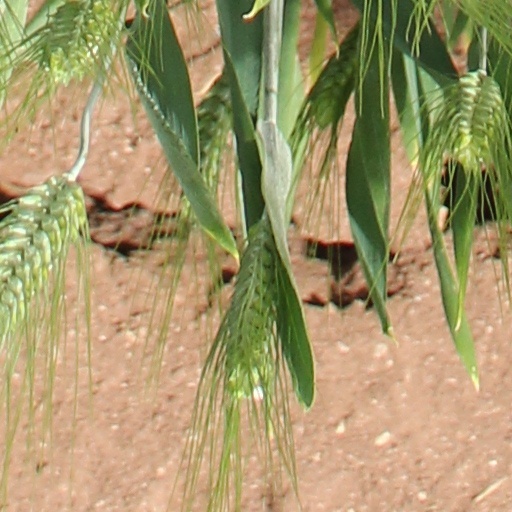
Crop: wheat